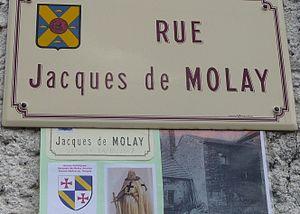
Molay est une commune française située dans le département de la Haute-Saône, en région Bourgogne-Franche-Comté.